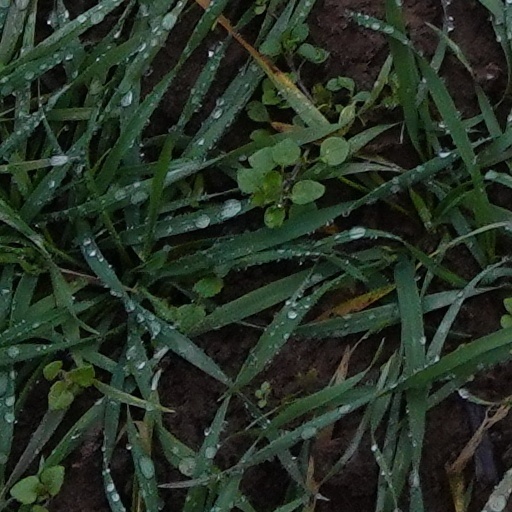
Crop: wheat